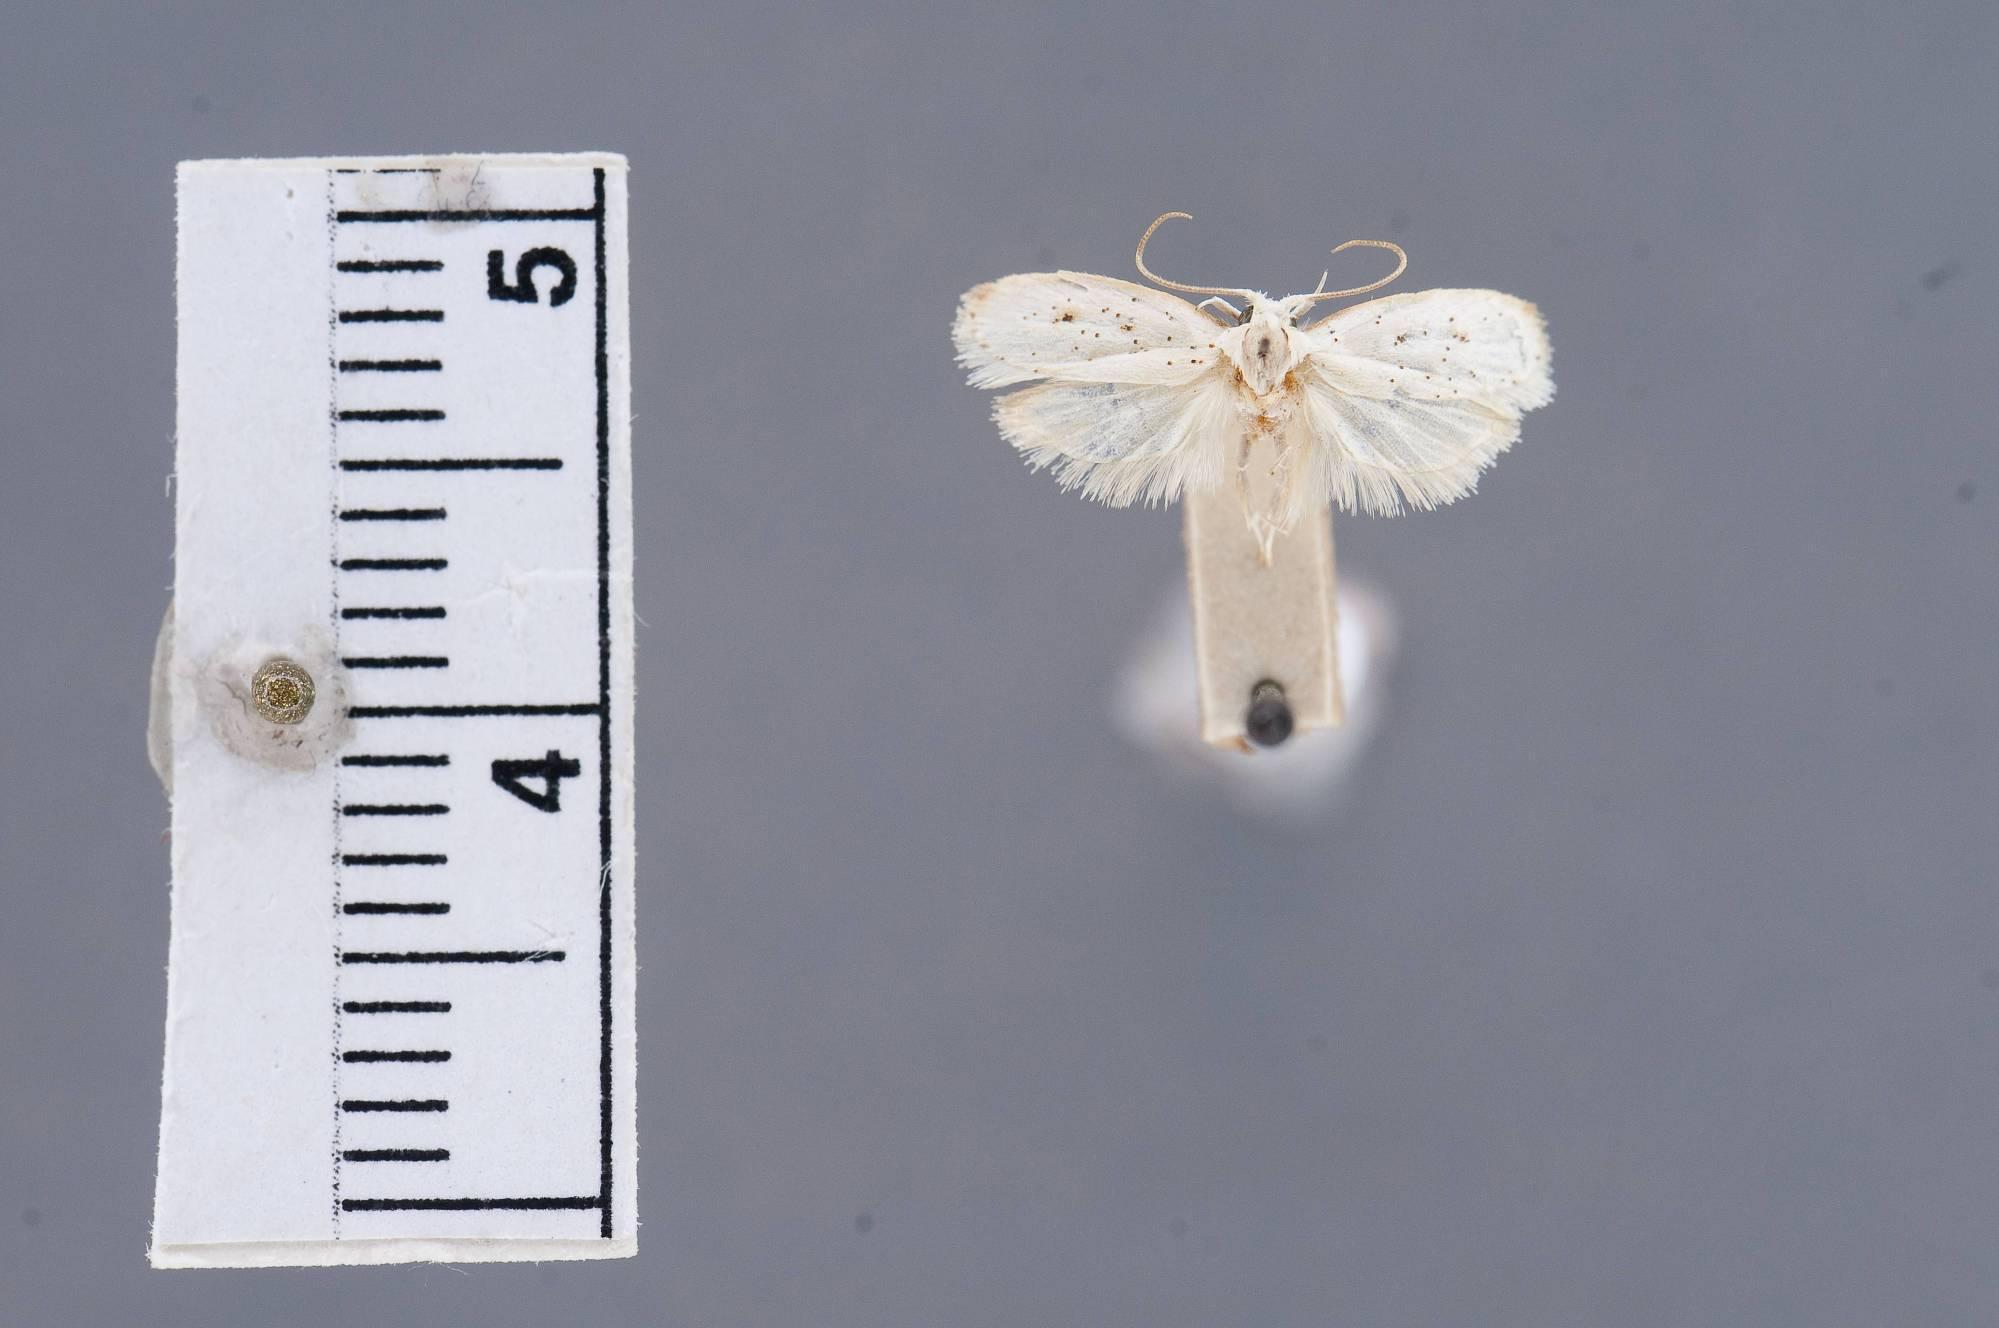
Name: Dolidiria arcanella
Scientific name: Dolidiria arcanella Busck, 1912
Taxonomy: Animalia, Arthropoda, Insecta, Lepidoptera, Glossata, Depressariidae, Peleopodidae
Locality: Cabima and Trinidad River, Panama
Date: Jun 1911